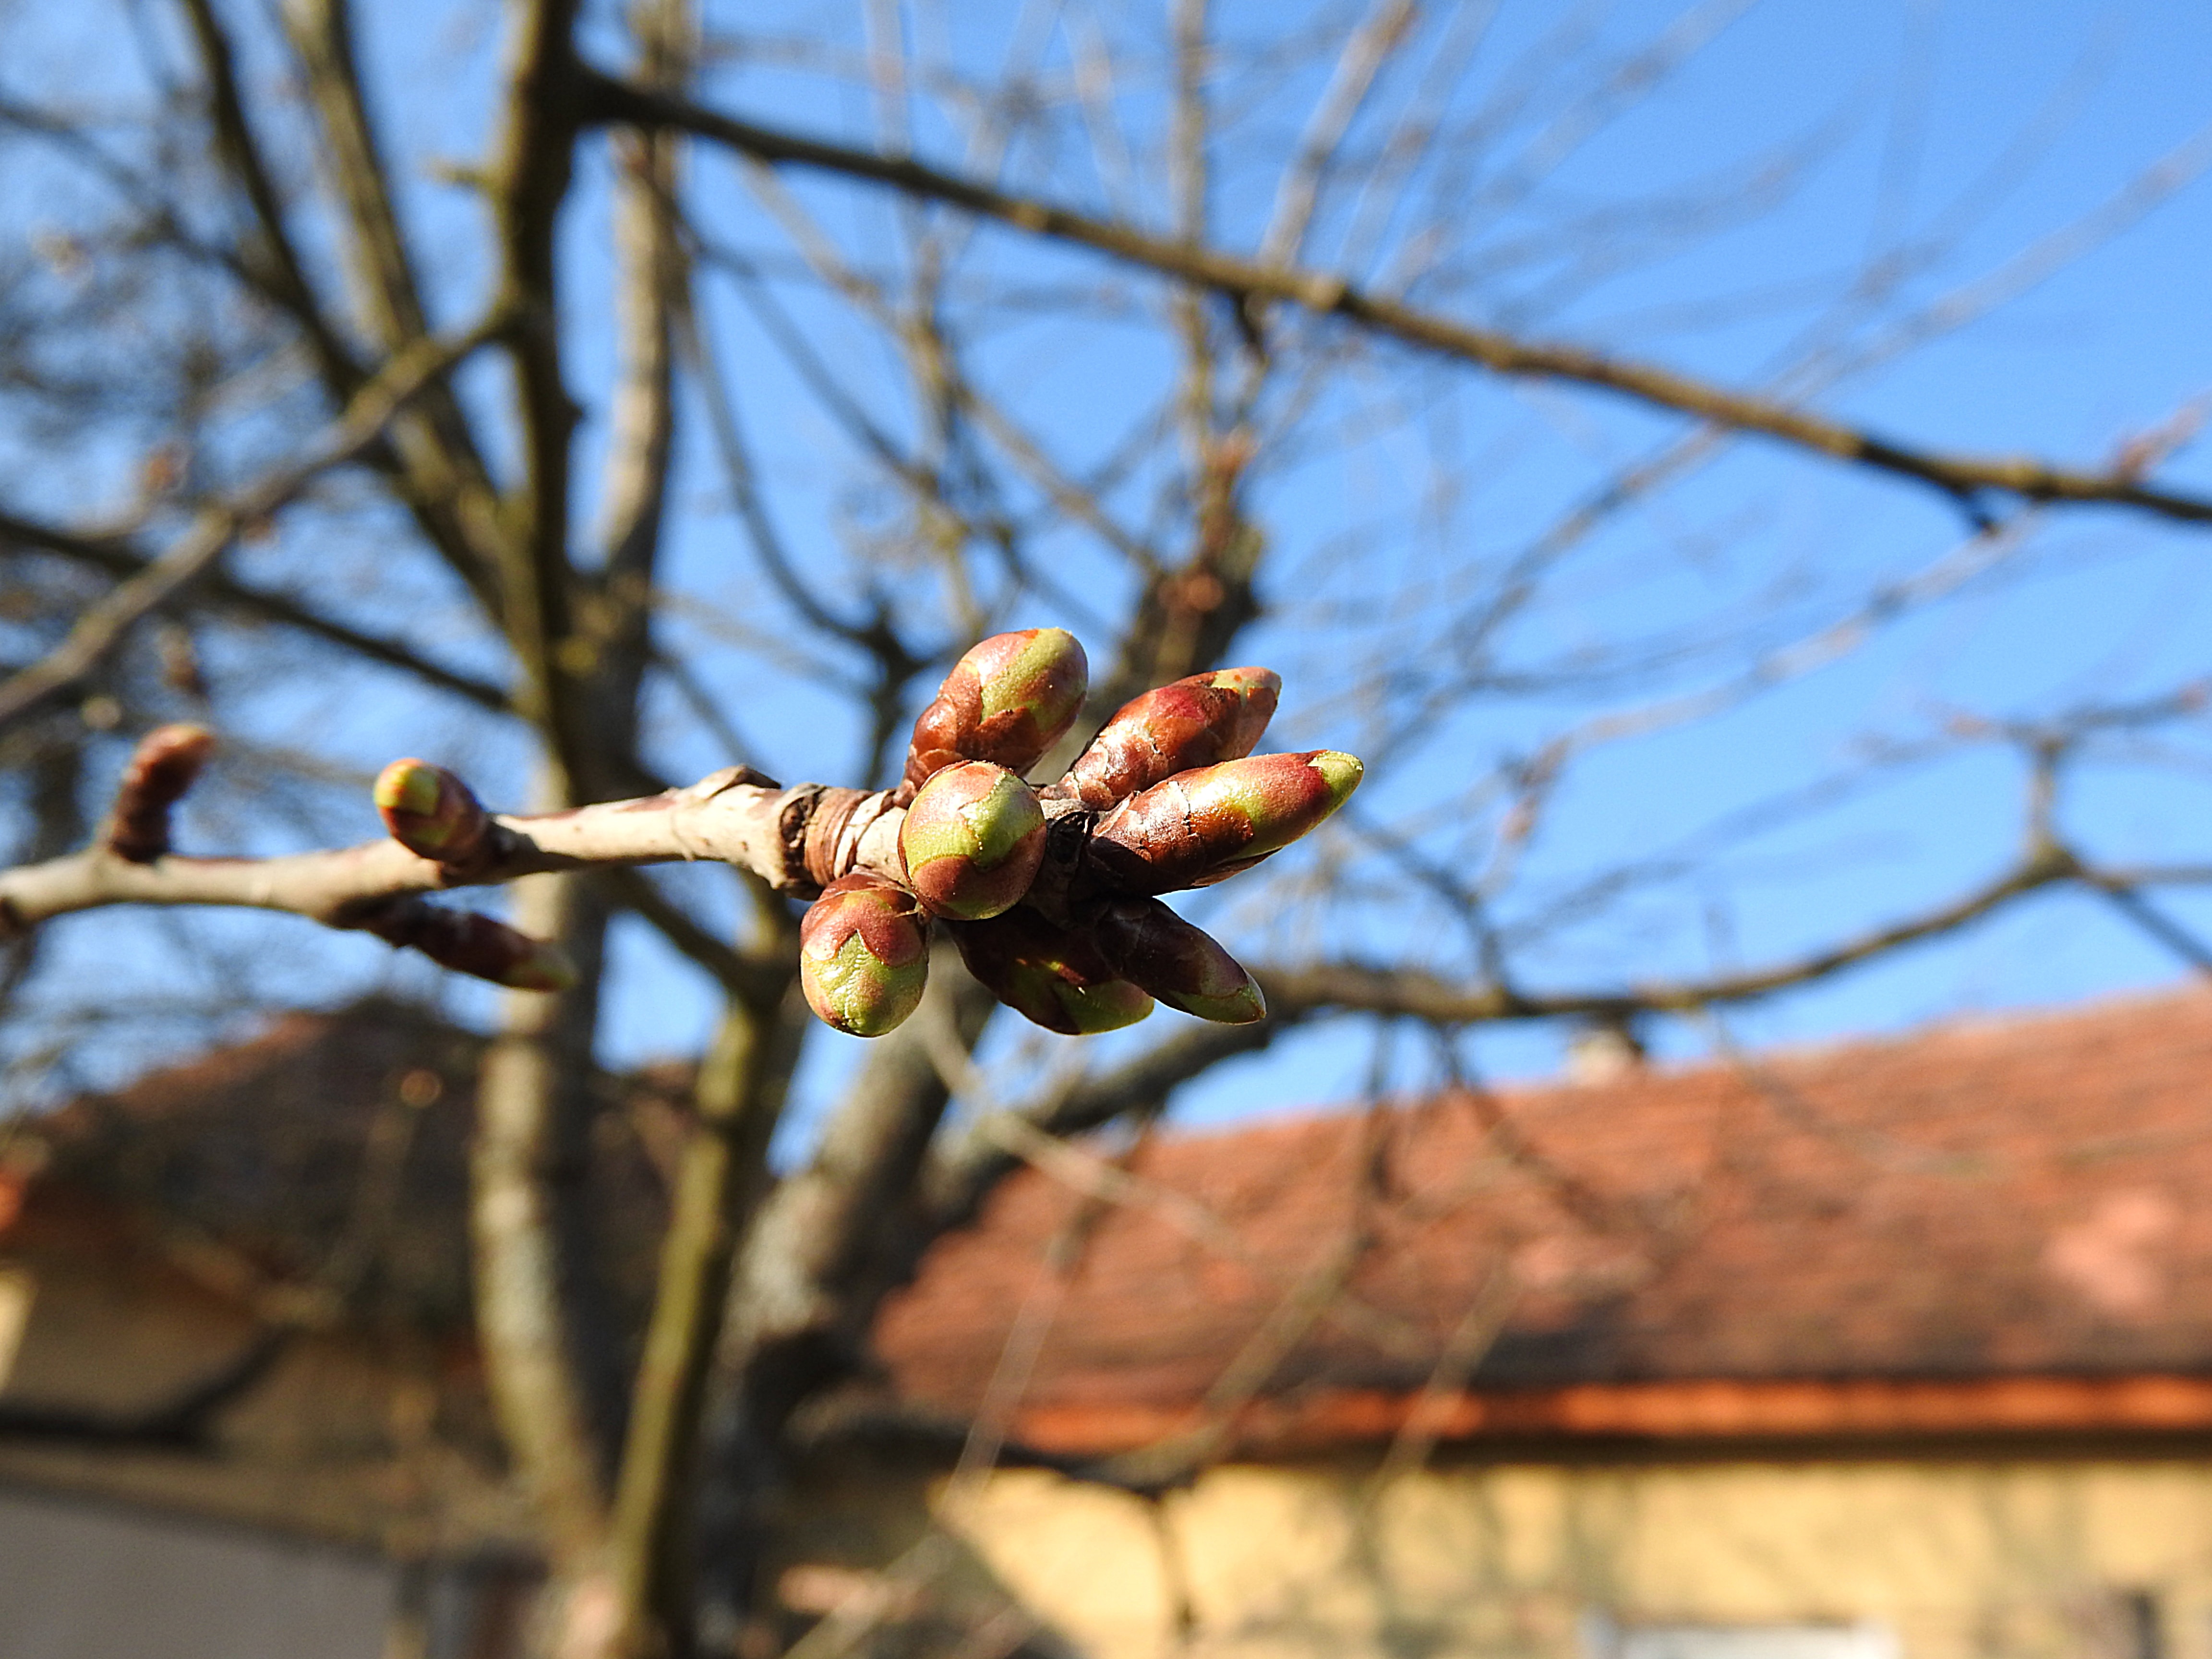
tree, nature, branch, blossom, winter, plant, fruit, leaf, flower, spring, produce, autumn, botany, flora, season, twig, macro photography, flower buds, leaf buds, cherry buds, woody plant